Brit milah

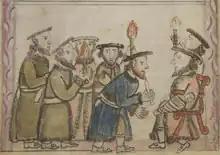
1824 illustration from Lipník nad Bečvou

The brit milah ("covenant of circumcision"), or bris, is the ceremony of circumcision in Judaism and Samaritanism during which a newborn male's foreskin is surgically removed. According to the Book of Genesis, God commanded the biblical patriarch Abraham to be circumcised: an act to be followed by his descendants on the eighth day of life symbolizing the covenant between God and the Jewish people. Today, it is generally performed by a mohel on the eighth day after the infant's birth and is followed by a celebratory meal known as a "seudat mitzvah".